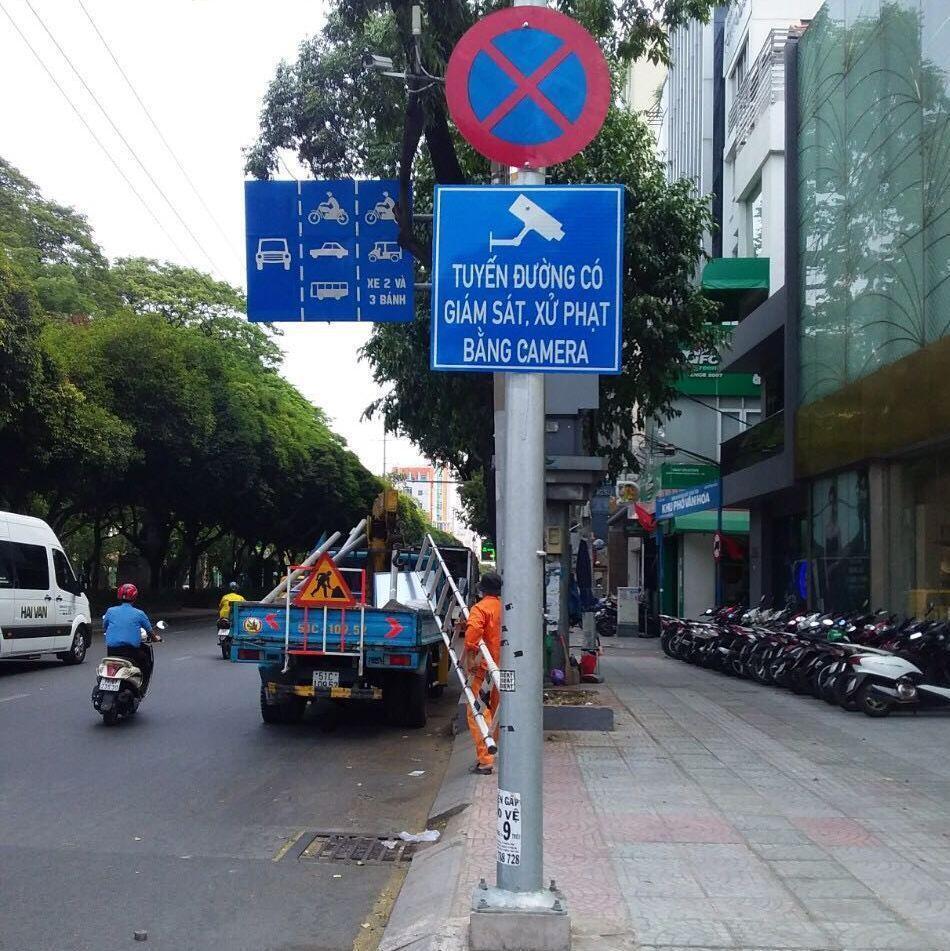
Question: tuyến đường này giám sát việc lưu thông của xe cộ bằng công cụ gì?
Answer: camera